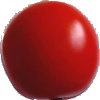
Label: Tomato 4